PIN pad

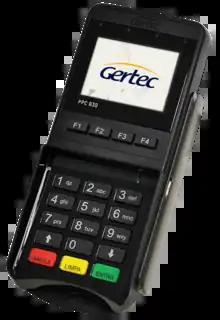
PIN pad (Brazil) used for secure payment.

A PIN pad or PIN entry device is an electronic device used in a debit, credit or smart card-based transaction to accept and encrypt the cardholder's personal identification number (PIN).